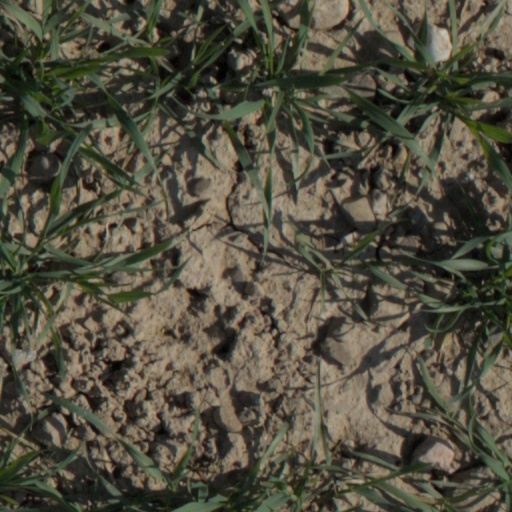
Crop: wheat